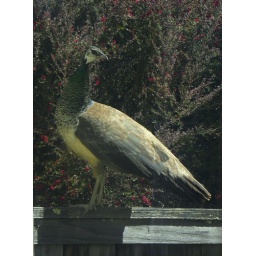
I was so surprised when I looked out my kitchen window and spotted her royal highness under my bird feeder.